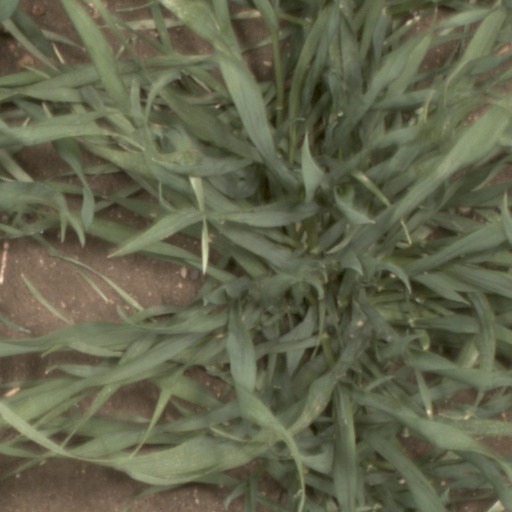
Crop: wheat